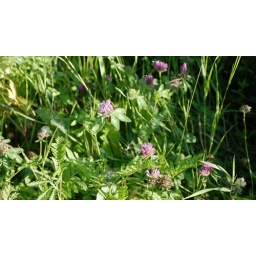
flowers by the road